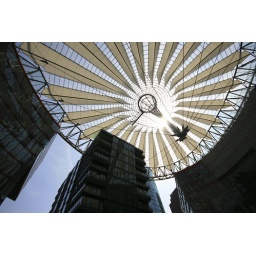
Strange circus tent-like building that's been thrown up on all that waste ground they used to have in Berlin